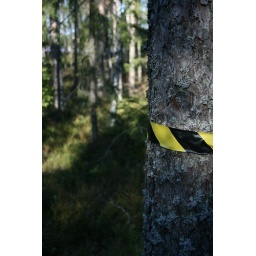
Sweden, Umea : An odd yellow line on an isolated tree somewhere in the forest ...